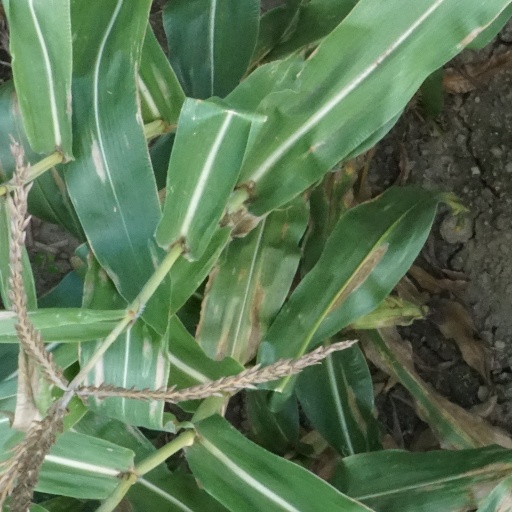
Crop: maize; corn